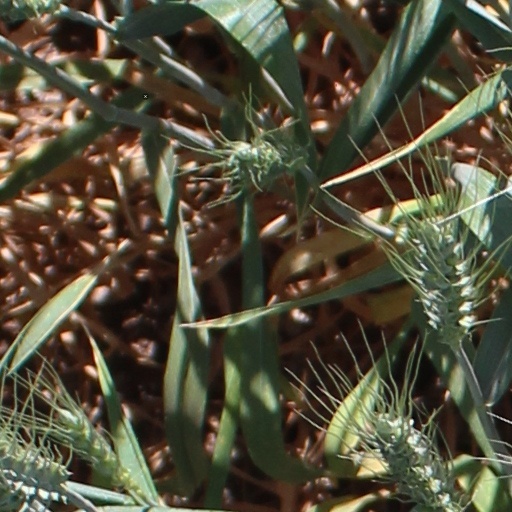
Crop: wheat